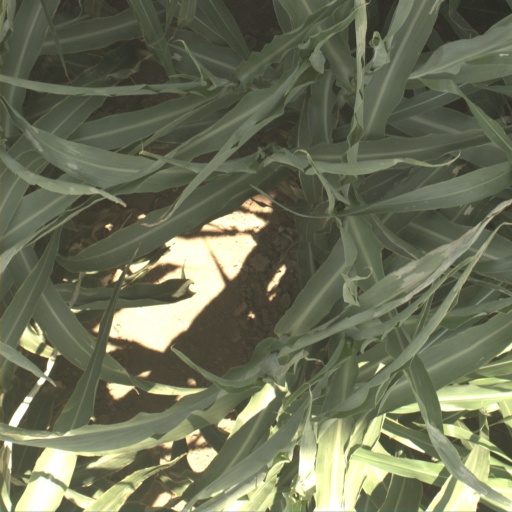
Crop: sorghum